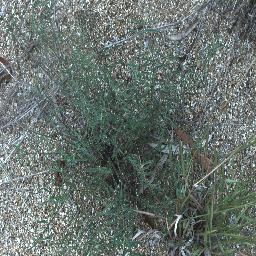
Label: negative